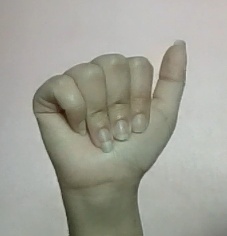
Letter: dhad